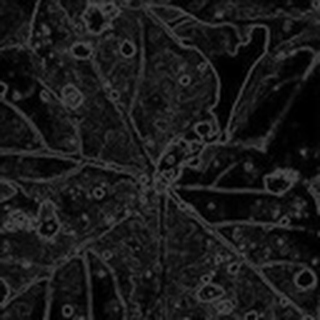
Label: cotton_target_spot